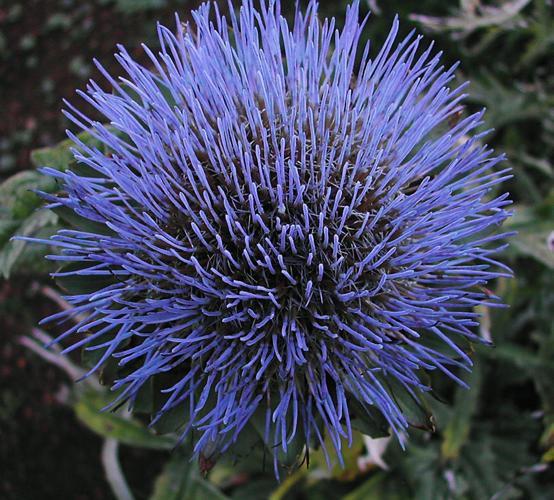
Label: artichoke